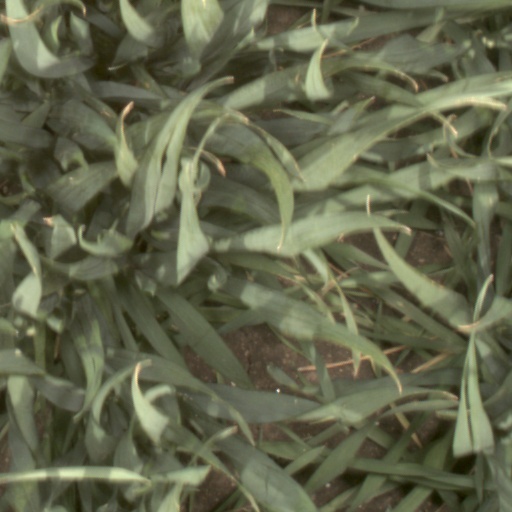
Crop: wheat